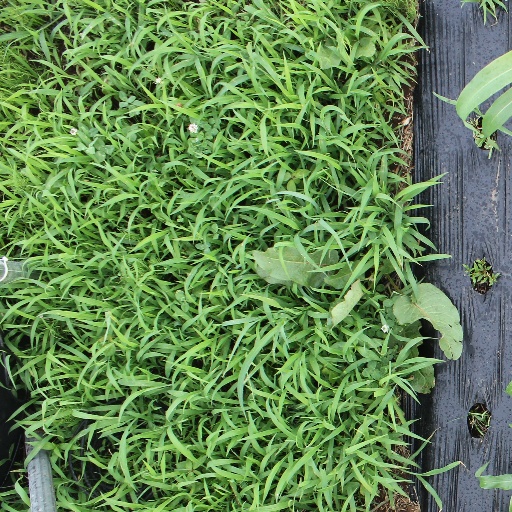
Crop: sorghum